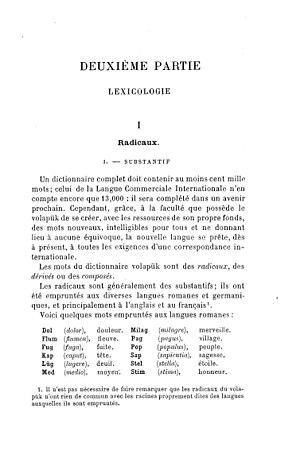
Le volapük est une langue construite créée en 1879-1880 par Johann Martin Schleyer, un prêtre catholique allemand, qui lors d'une insomnie sentit que Dieu lui commandait de créer une langue auxiliaire internationale. Des congrès de volapük eurent lieu en 1884, 1887 et 1889. Après un rapide développement, la langue perd rapidement un grand nombre de locuteurs au profit de l'espéranto. Malgré cela, le volapük survit, réformé dans les années 1920 sous l'impulsion d'Arie de Jong. Aujourd'hui, il existe quelques dizaines de volapükistes, actifs surtout sur internet.